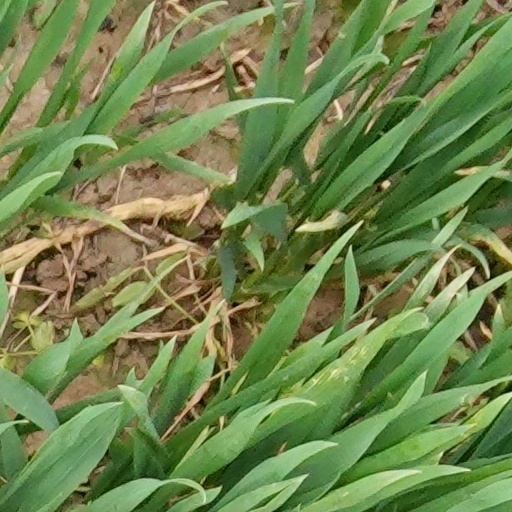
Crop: wheat